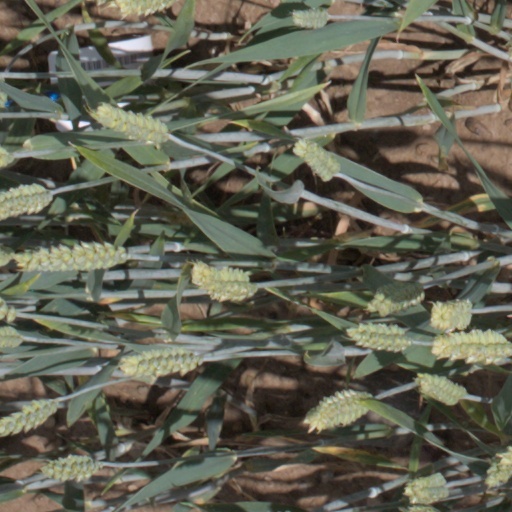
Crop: wheat